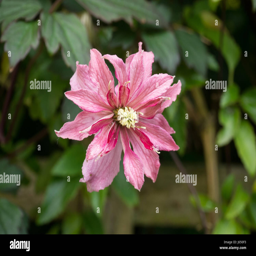
close up of a single flower of person